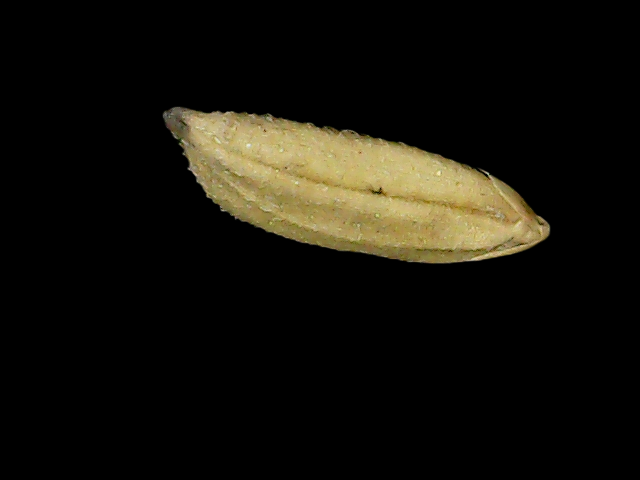
Rice variety: Binadhan23